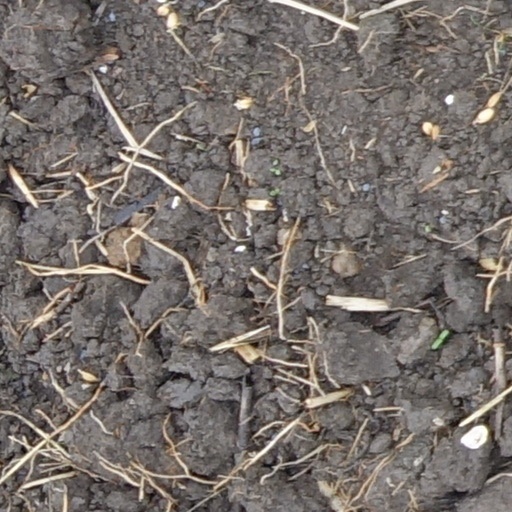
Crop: wheat